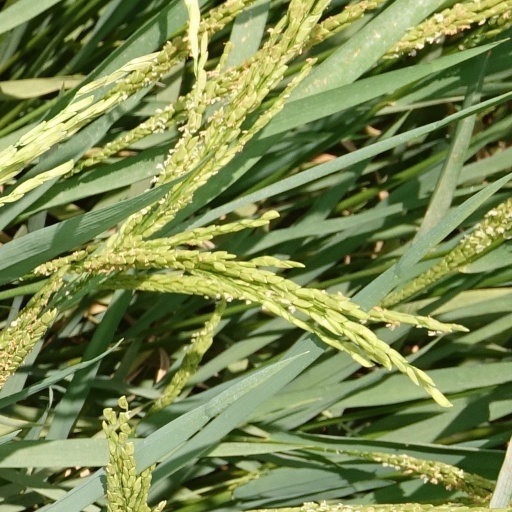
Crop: rice